Slovaks

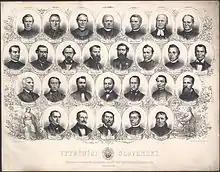
Gallery of famous Slovak people, active in different areas (history, literature, education, religion, science). Published on occasion of establishing Matica slovenská ("Slovak Foundation"), major patriotic organization. List of portraited personalities: Ján Mallý-Dusarov, Juraj Tvrdý, Jozef Kozáček, Štefan Moyzes, Martin Čulen, Karol Kuzmány, Štefan Závodník, Michal Chrástek, Viliam Pauliny-Tóth, Michal Miloslav Hodža, Štefan Marko Daxner, Ján Francisci-Rimavský, Ján Gotčár, Andrej Ľudovít Radlinský, Jozef Miloslav Hurban, Jonáš Záborský, Jozef Karol Viktorin, Mikuláš Štefan Ferienčík, Ján Kalinčiak, Martin Hattala, Ján Palárik, František Víťazoslav Sasinek, Andrej Sládkovič, Daniel Gabriel Lichard, Ján Čipka, Juraj Slota, Andrej Kossa

Great Moravia (833 – 902-907) was a Slavic state in the 9th and early 10th centuries, whose creators were the ancestors of the Czechs and Slovaks. Important developments took place at this time, including the mission of Byzantine monks Cyril and Methodius, the development of the Glagolitic alphabet (an early form of the Cyrillic script), and the use of Old Church Slavonic as the official and literary language. Its formation and rich cultural heritage have attracted somewhat more interest since the 19th century.